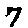
Label: 7